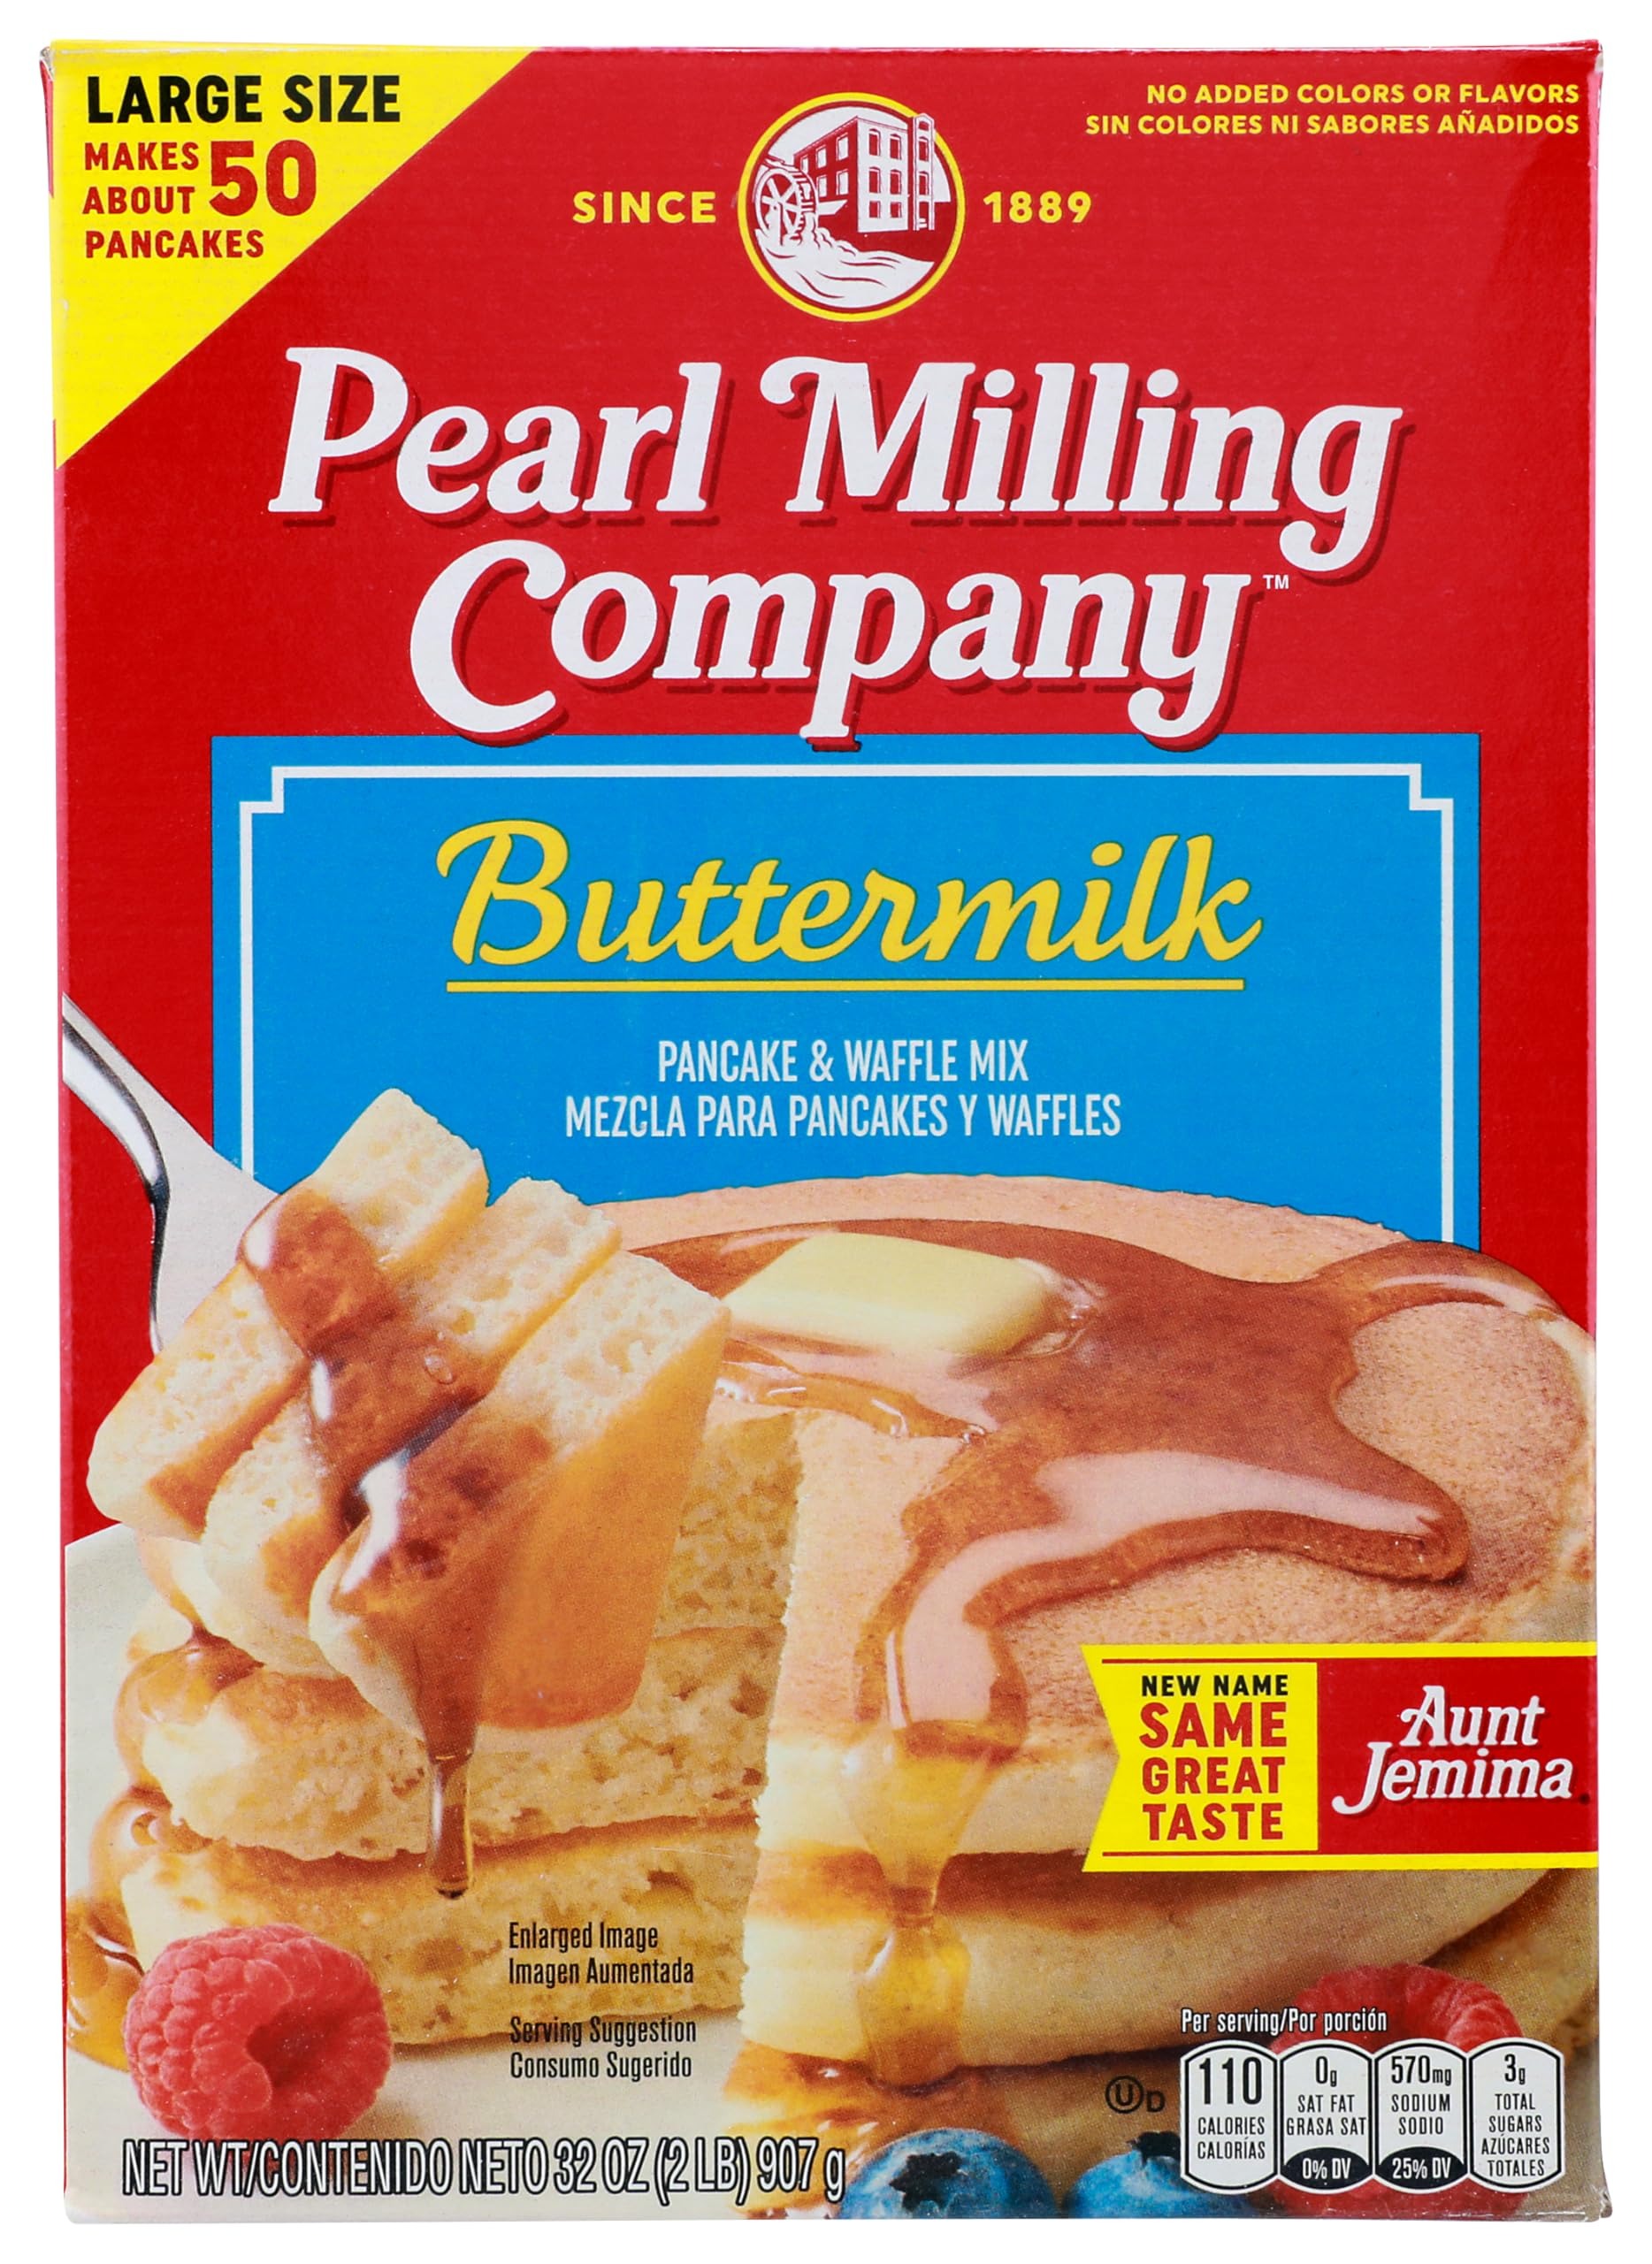
Item Name: Pearl Milling Company Buttermilk Pancake and Waffle Mix - Large Size 2lb (907g)
Bullet Point 1: Easy to Use: Just add water (or milk for an even richer flavor) to this mix for perfect pancakes or waffles every time. No need for additional eggs or oil, making your morning routine simpler.
Bullet Point 2: Family Size: The large 2lb package ensures you have enough mix on hand for breakfasts, brunches, and beyond. Ideal for family gatherings or meal prepping for the week.
Bullet Point 3: Heritage Brand: Pearl Milling Company, with its rich history, brings you a quality product that has been loved for generations.
Bullet Point 4: Generous Quantity: The large 2lb (907g) package can make up to 50 pancakes, ensuring you have plenty to go around for breakfasts, brunches, or any occasion that calls for a warm, comforting meal. Whether you're feeding a large family, entertaining guests, or simply love having leftovers for a quick breakfast option, this pancake mix won't let you down.
Product Description: Pancake And Waffle Mixes
Value: 31.9935
Unit: Ounce

Price: 9.68